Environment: real
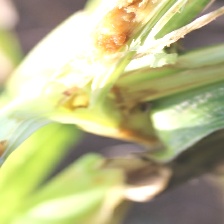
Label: fall_armyworm